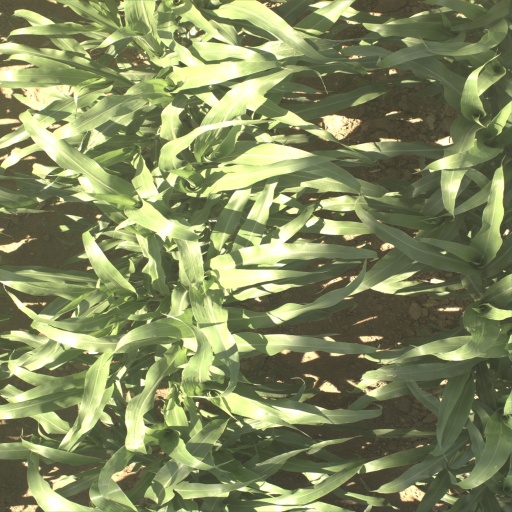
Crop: sorghum